St. Mary of the Assumption Church (Fort Worth)

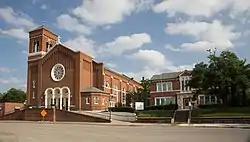
St. Mary of the Assumption Church in 2019

St. Mary of the Assumption Church is a historic church on 501 W. Magnolia Avenue in Fort Worth, Texas. The structure was designed by the firm Sanguinet, Staats and Hedrick. The first mass was held on July 20, 1924.